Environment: real
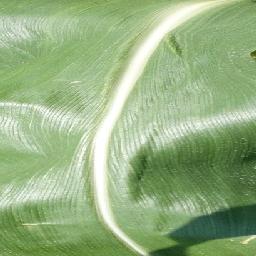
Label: healthy